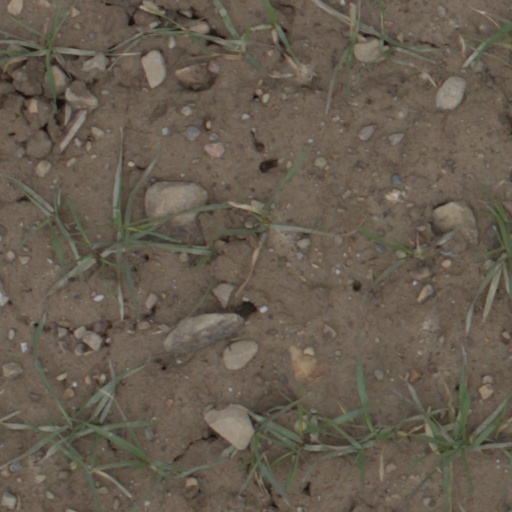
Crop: wheat